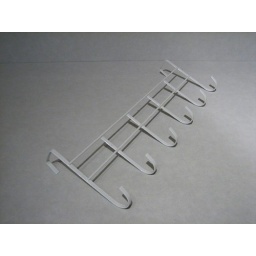
Free. Place it over your door to hang towels in the bathroom or clothes &amp;amp; coats in your bedroom.